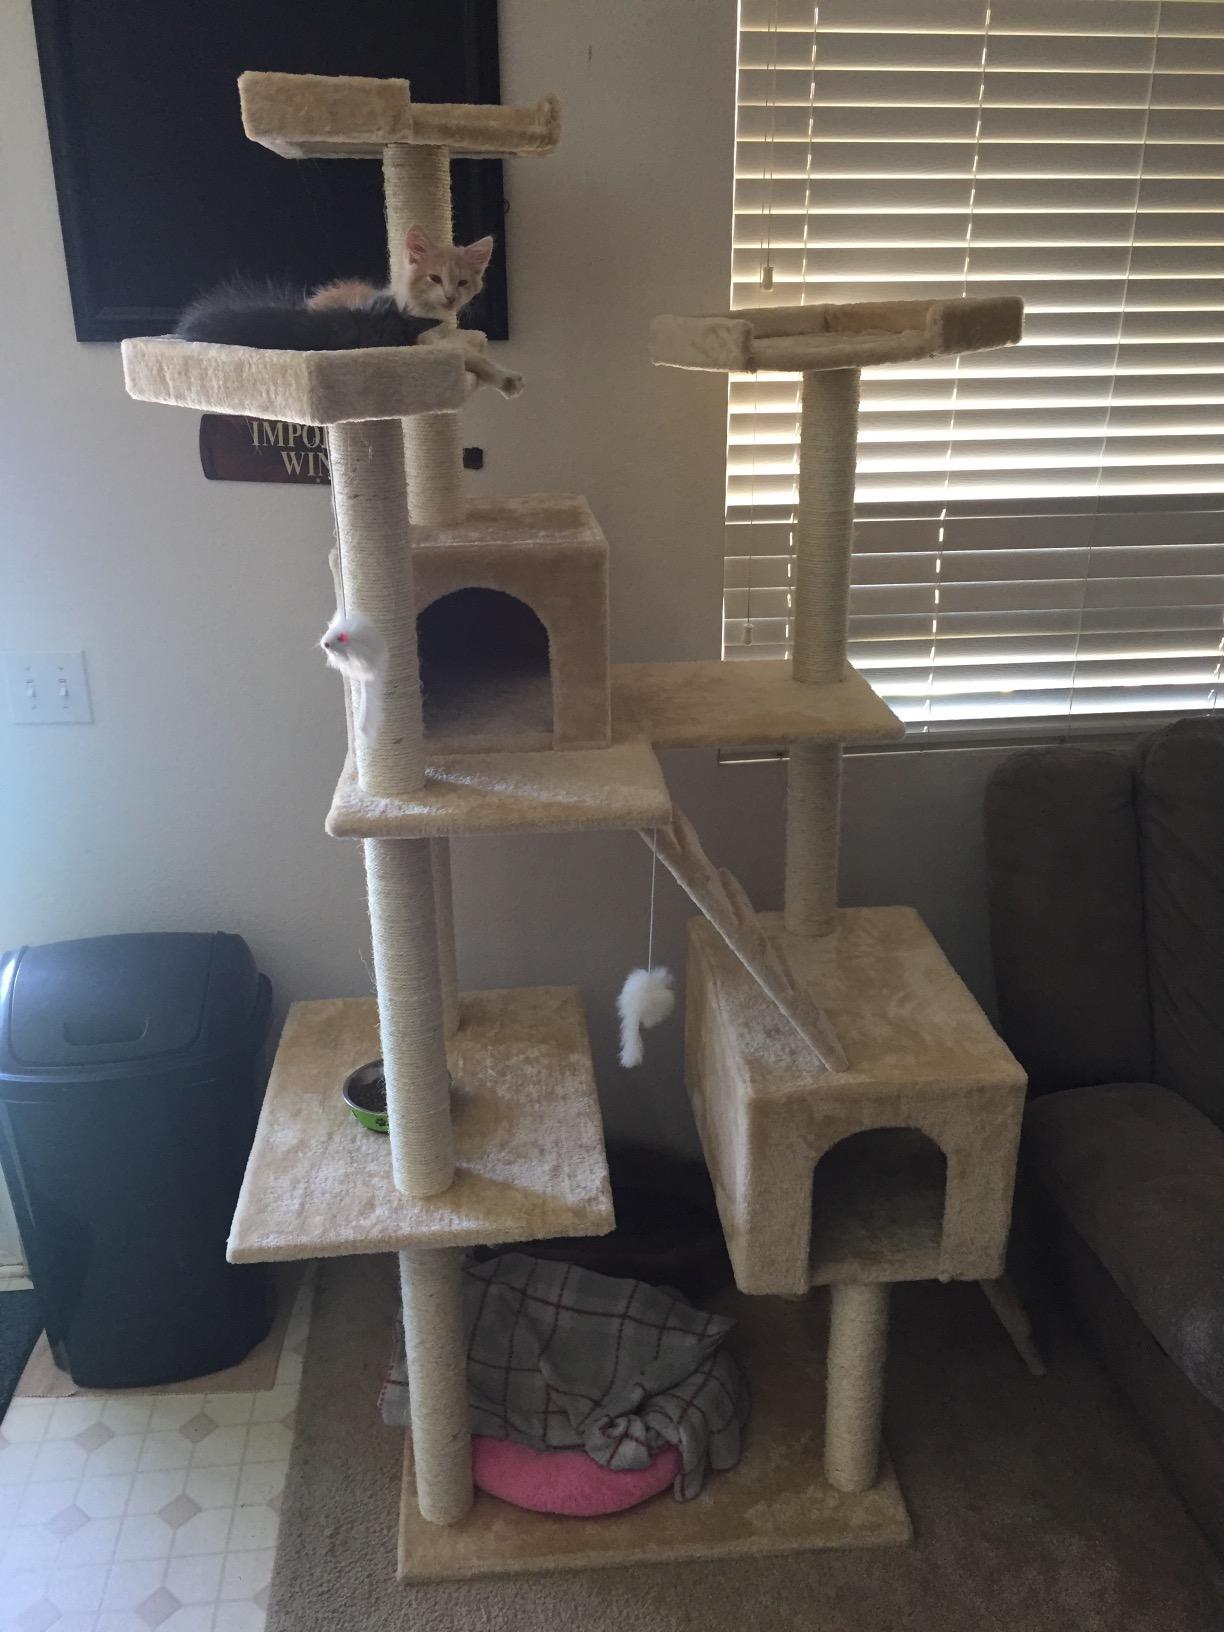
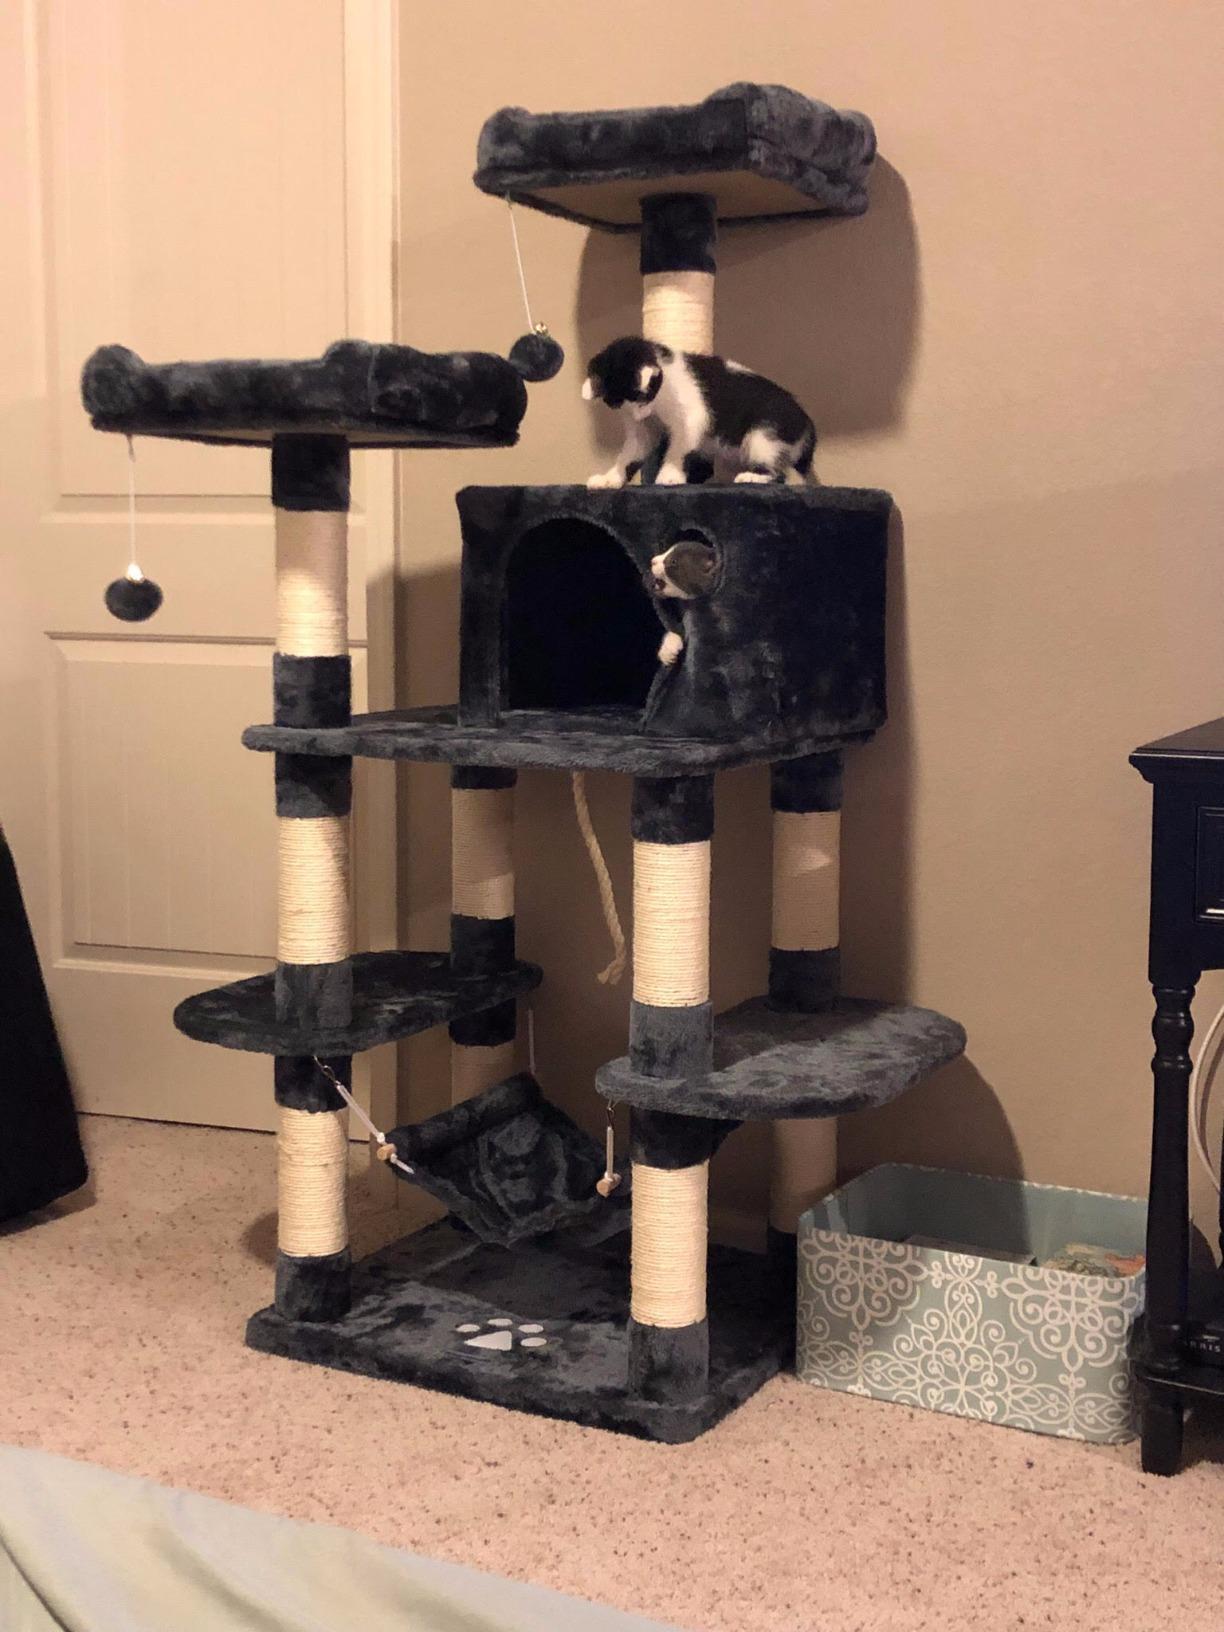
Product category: items_cat tree
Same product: no